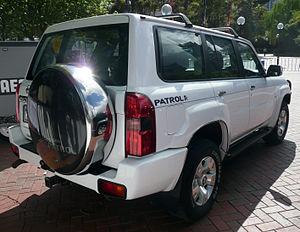
Le Nissan Patrol est le 4x4 phare de la marque japonaise du même nom.